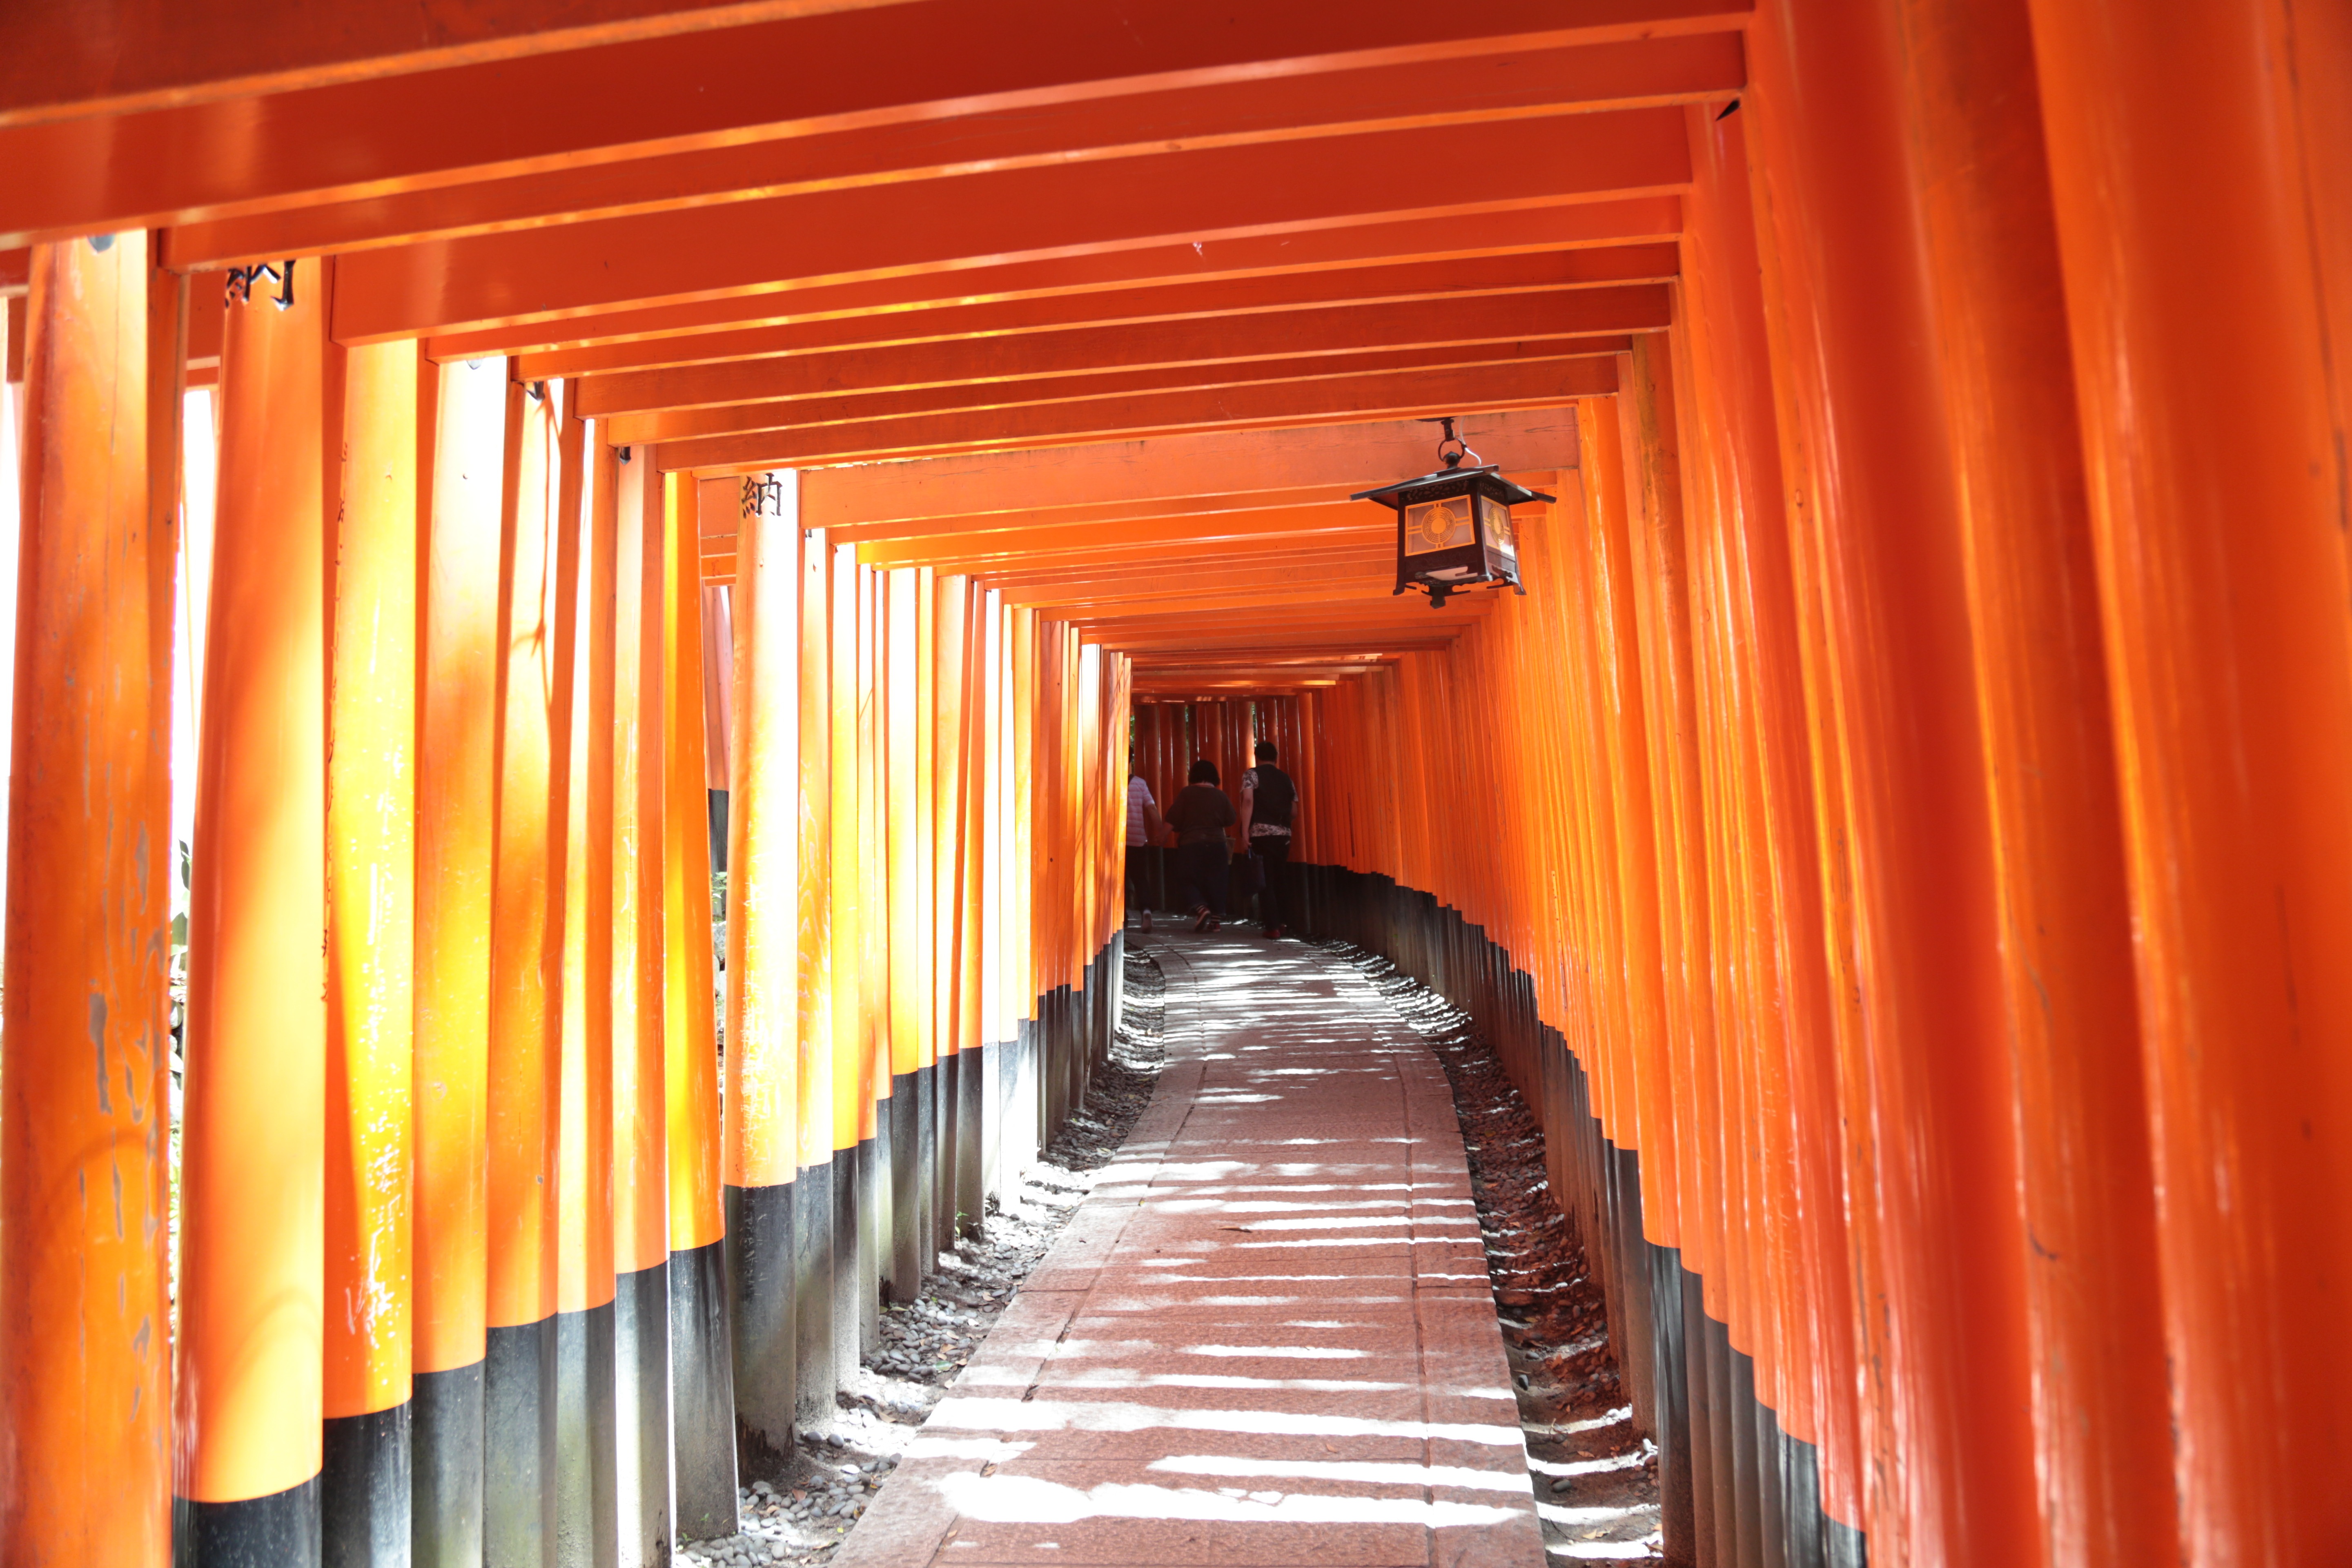
wood, japan, interior design, shrine, torii, kyoto, window covering